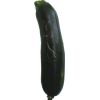
Label: Zucchini dark 1